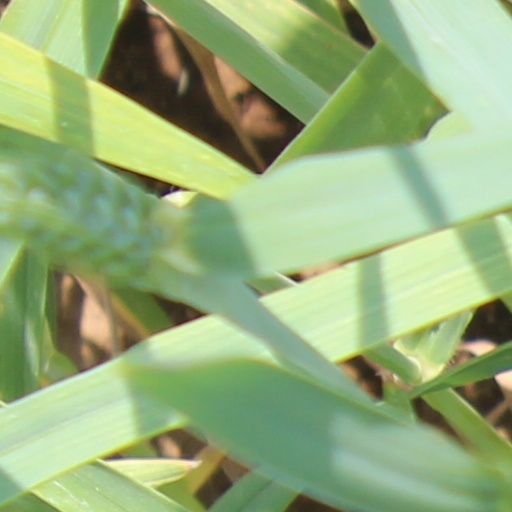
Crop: wheat